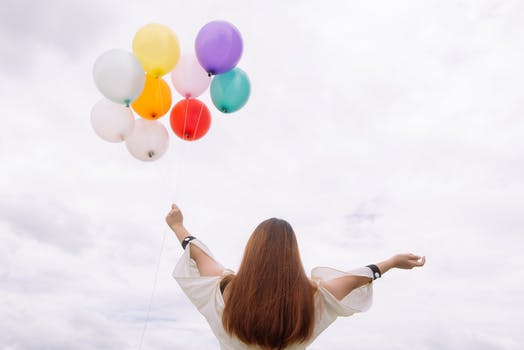
Label: No Watermark